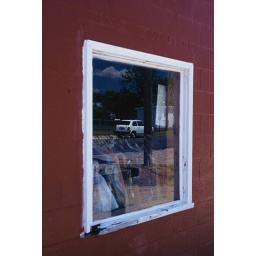
A red wall with reflections in a window